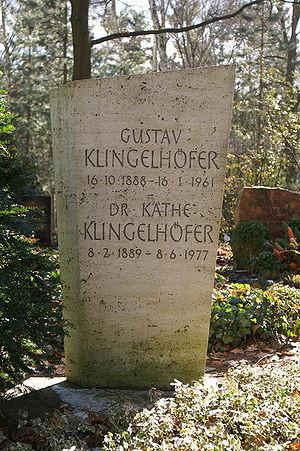
Gustav Klingelhöfer est un homme politique allemand du SPD. Il fut député au Bundestag allemand de 1953 à 1957.